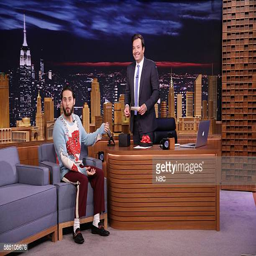
artist during an interview with comedian